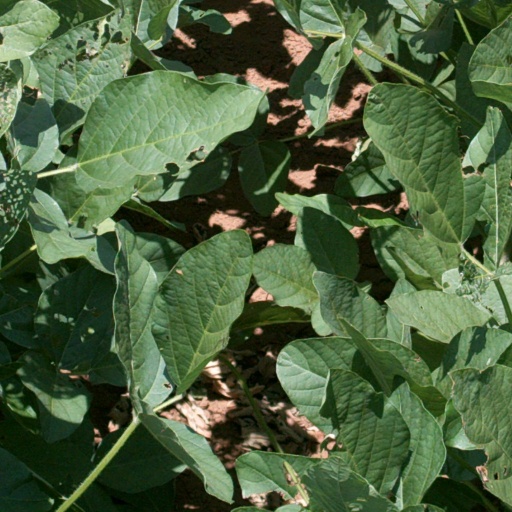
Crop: soybean